Causality (video game)

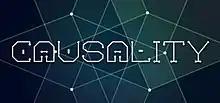

Causality is a 2017 puzzle game developed by the British studio Loju. In the game, the player guides astronauts to safety using squares. It was released on Steam and for iOS in February 2017.